Edward L. Feightner

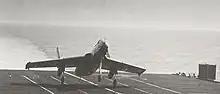
Feightner landing F7U-1, No. 415, on the USS Midway in 1951

After serving for several years in staff assignments, Feightner received orders to attend the U.S. Navy Test Pilot School at NAS Patuxent River in Maryland. He graduated in July 1949 with the school's second class and served with the Flight Test Division at the Naval Air Test Center where he flew a variety of aircraft including helicopters and the Navy's largest transport, the Lockheed R6V Constitution. Feightner also tested the Grumman F8F Bearcat, the Vought F4U Corsair, and the Grumman F7F Tigercat. When Colonel Charles Lindbergh came to evaluate the Tigercat, Feightner, as F7F project pilot, provided the pre-flight instruction.